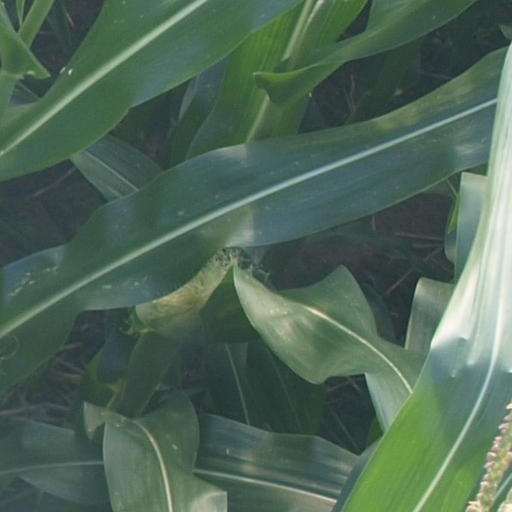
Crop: maize; corn